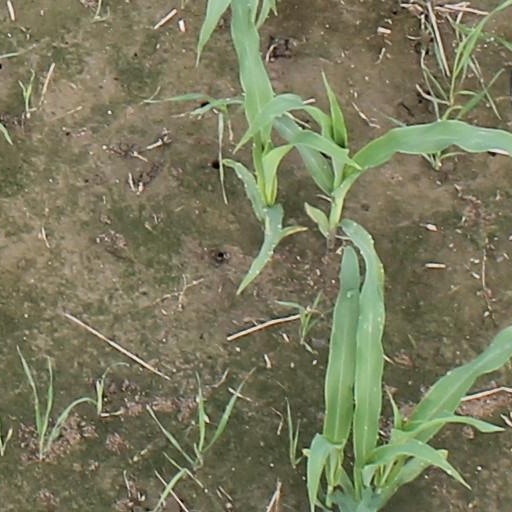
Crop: maize; corn